David McClintock

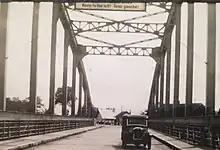
Crossing from right to left at Austria-Germany frontier

In June 1944 McClintock crossed to Normandy soon after D-day; following the German retreat across northern France and the Low Countries, he said that he was sometimes advancing 100 miles in a day, without ever meeting resistance that required him actually to use the skill he had acquired as a gunner. This visit to Germany followed a long association with that country; in 1931 he had stayed with cousins at their "Schloss" in Gröna near Magdeburg, to learn the language. He had made frequent visits in the 1930s, including one skiing trip in Bavaria when he, as a Briton, was able, unlike his German friends, to ski over the frontier into Austria; that was because Adolf Hitler, pre-"Anschluss", had put a veto on travel there, to apply pressure to that end. It was also an era when Austria still drove on the left side of the road, and, on another occasion, McClintock photographed his Baby Austin 7 crossing from the right to the left at the frontier at Salzach.